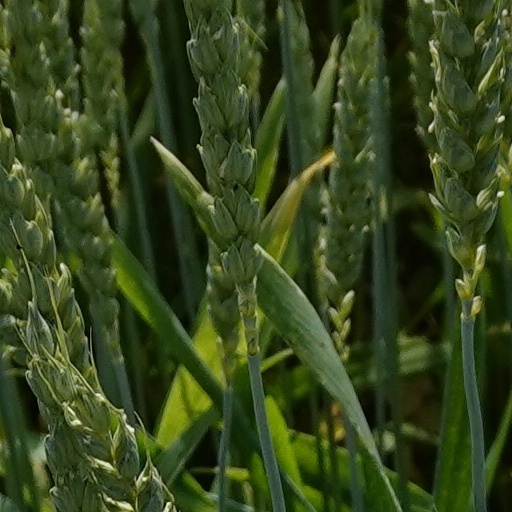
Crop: wheat